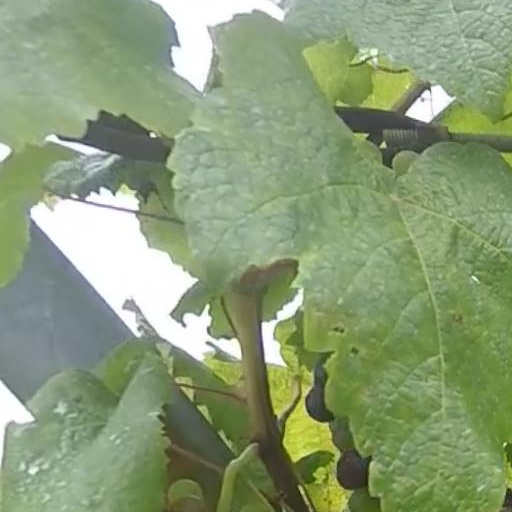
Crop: grape